United States–China talks in Alaska

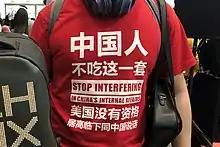
"Stop interfering in China's internal affairs", the quotation of Yang Jiechi during the talks, on a red T-shirt

Chinese state-owned media such as the "Global Times" and "People's Daily" described the talks as historic for marking a change in power relations between the two countries. This was due to the Chinese refusal to accept that the United States could, from the Chinese perspective, negotiate from a position of power. The Australian-American publication "The Diplomat" wrote that the Chinese were likely trying to permanently change America's negotiating posture with China by signaling that China would no longer accept any direct criticism and now demanded respect in the context of a new type of great power relations. The conservative American publication "The National Interest" stated that China likely got the "wrong message" from the meeting by showing no recognition that the American negotiators were also representing the interests and concerns of America's allies. "The Washington Post" stated that the talks shattered any "illusions of a reset in U.S.-China relations" following the end of the Trump administration.